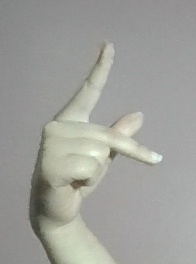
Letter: dha